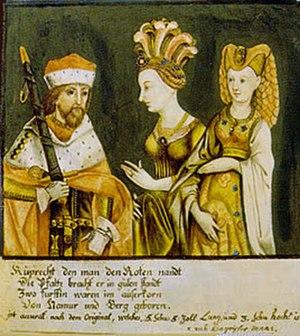
Robert Iᵉʳ, « le Rouge », électeur Palatin fut comte Palatin du Rhin de 1353 à 1390. Il est le fondateur de l’Université de Heidelberg.